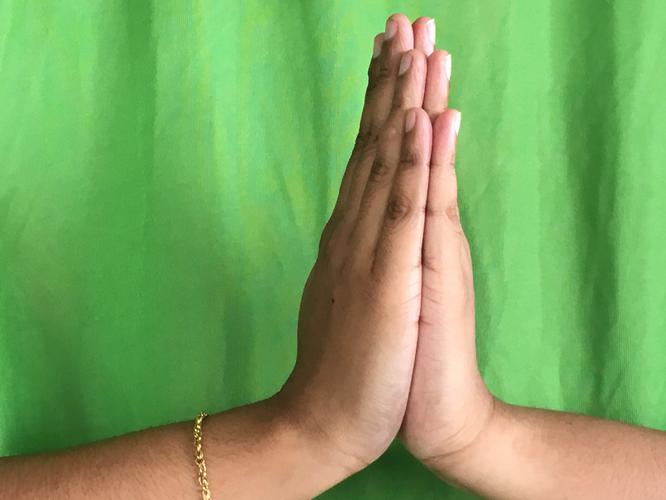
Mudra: Anjali
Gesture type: double_hand